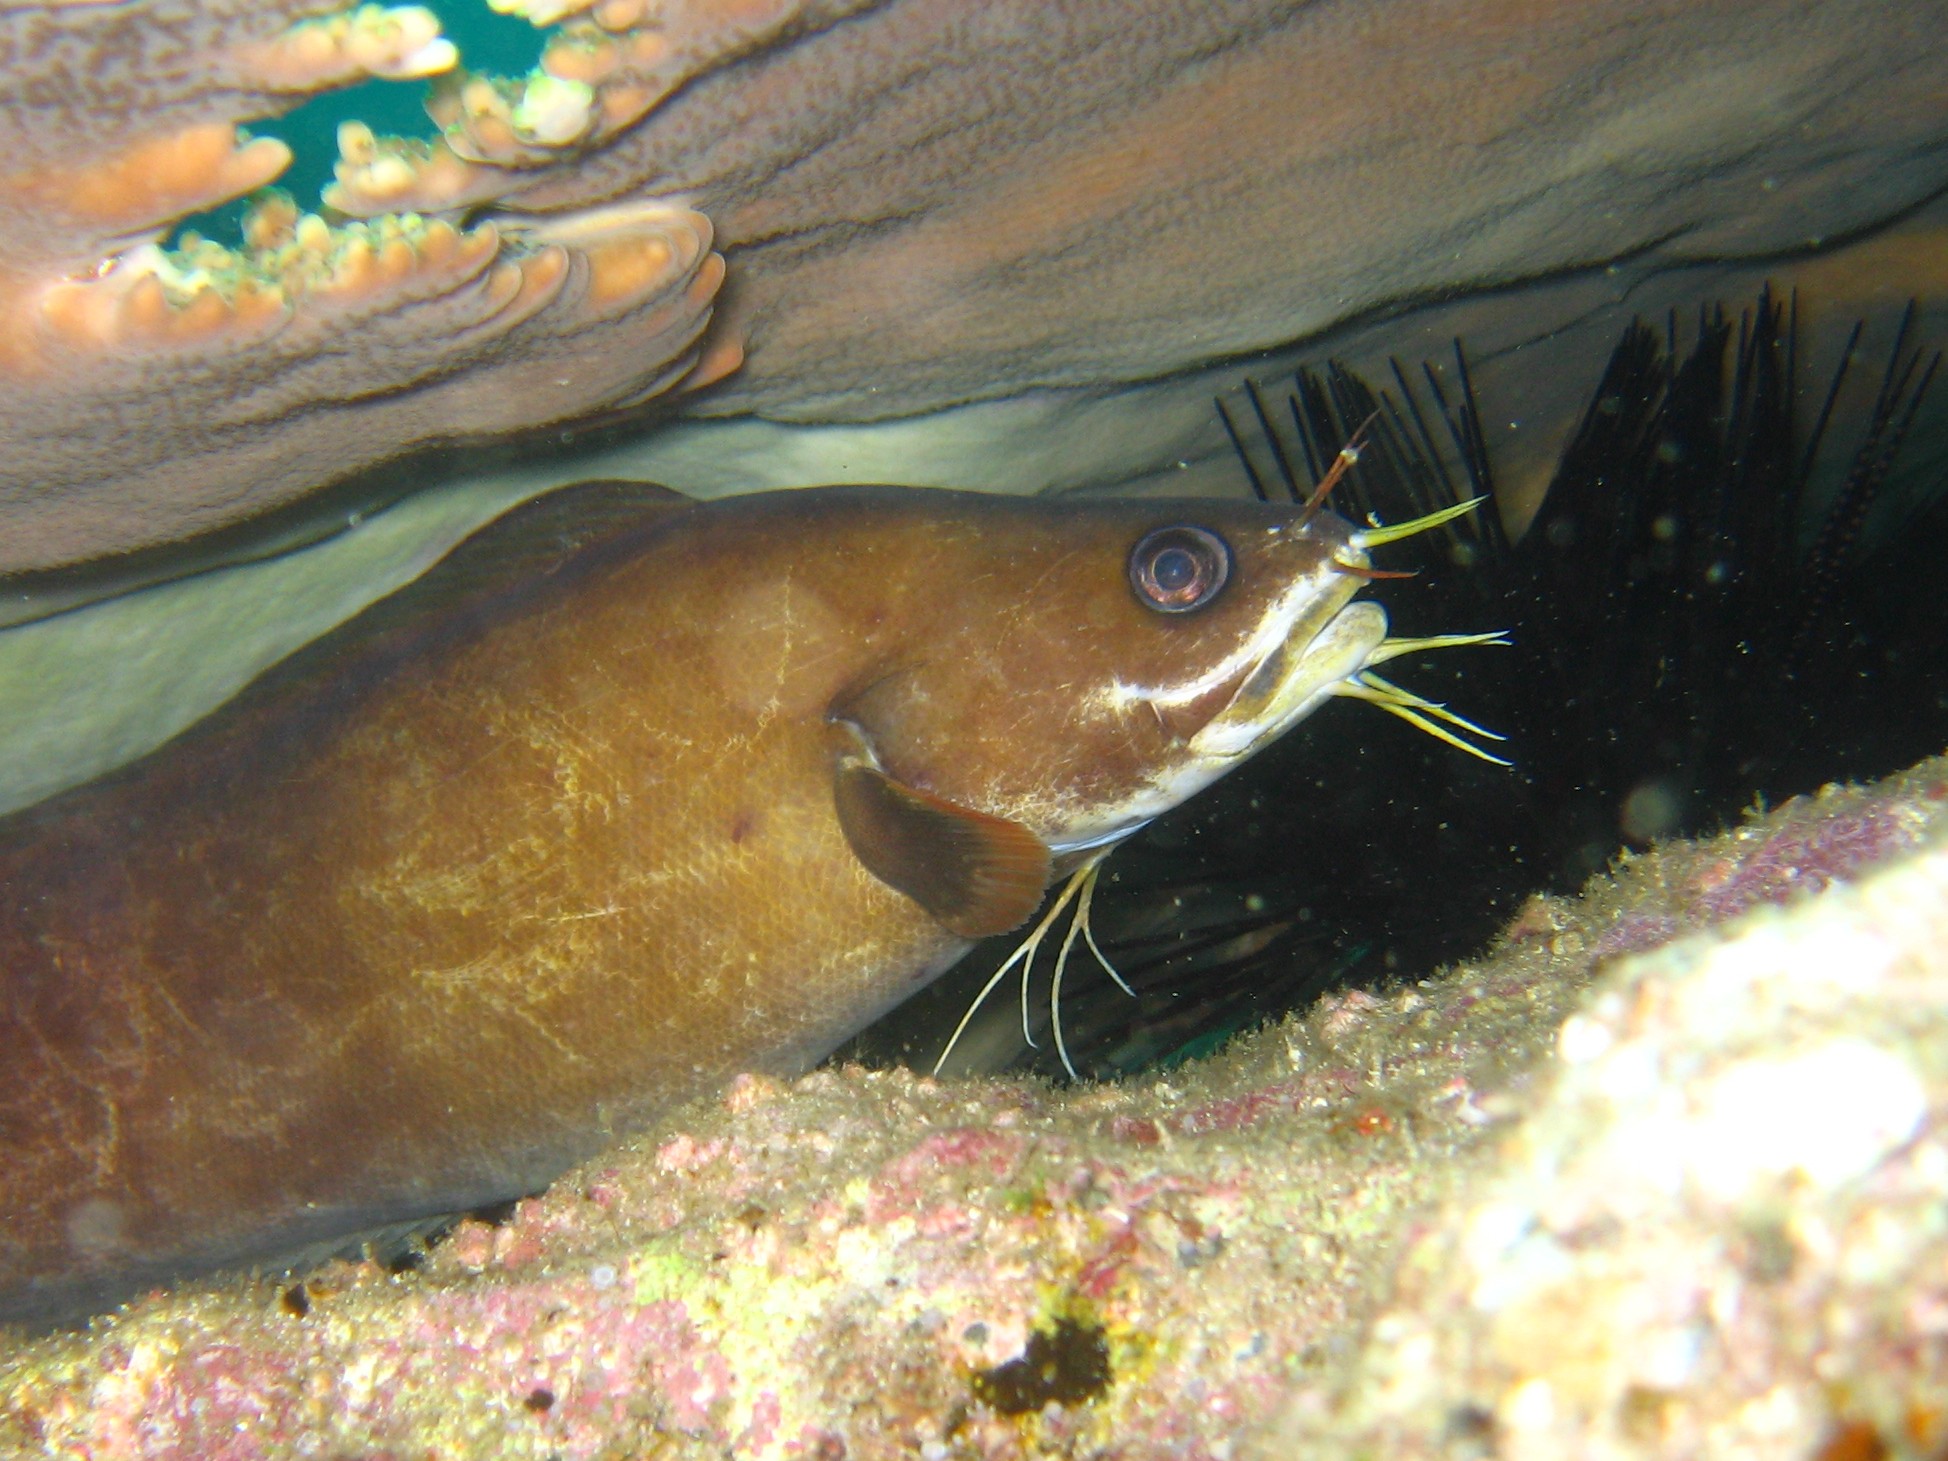
diving, wildlife, underwater, high, biology, fish, fauna, aquarium, hires, hi, res, scuba, undersea, geo country japan, brotula, multibarbata, taxonomy binomial brotulamultibarbata, marine biology